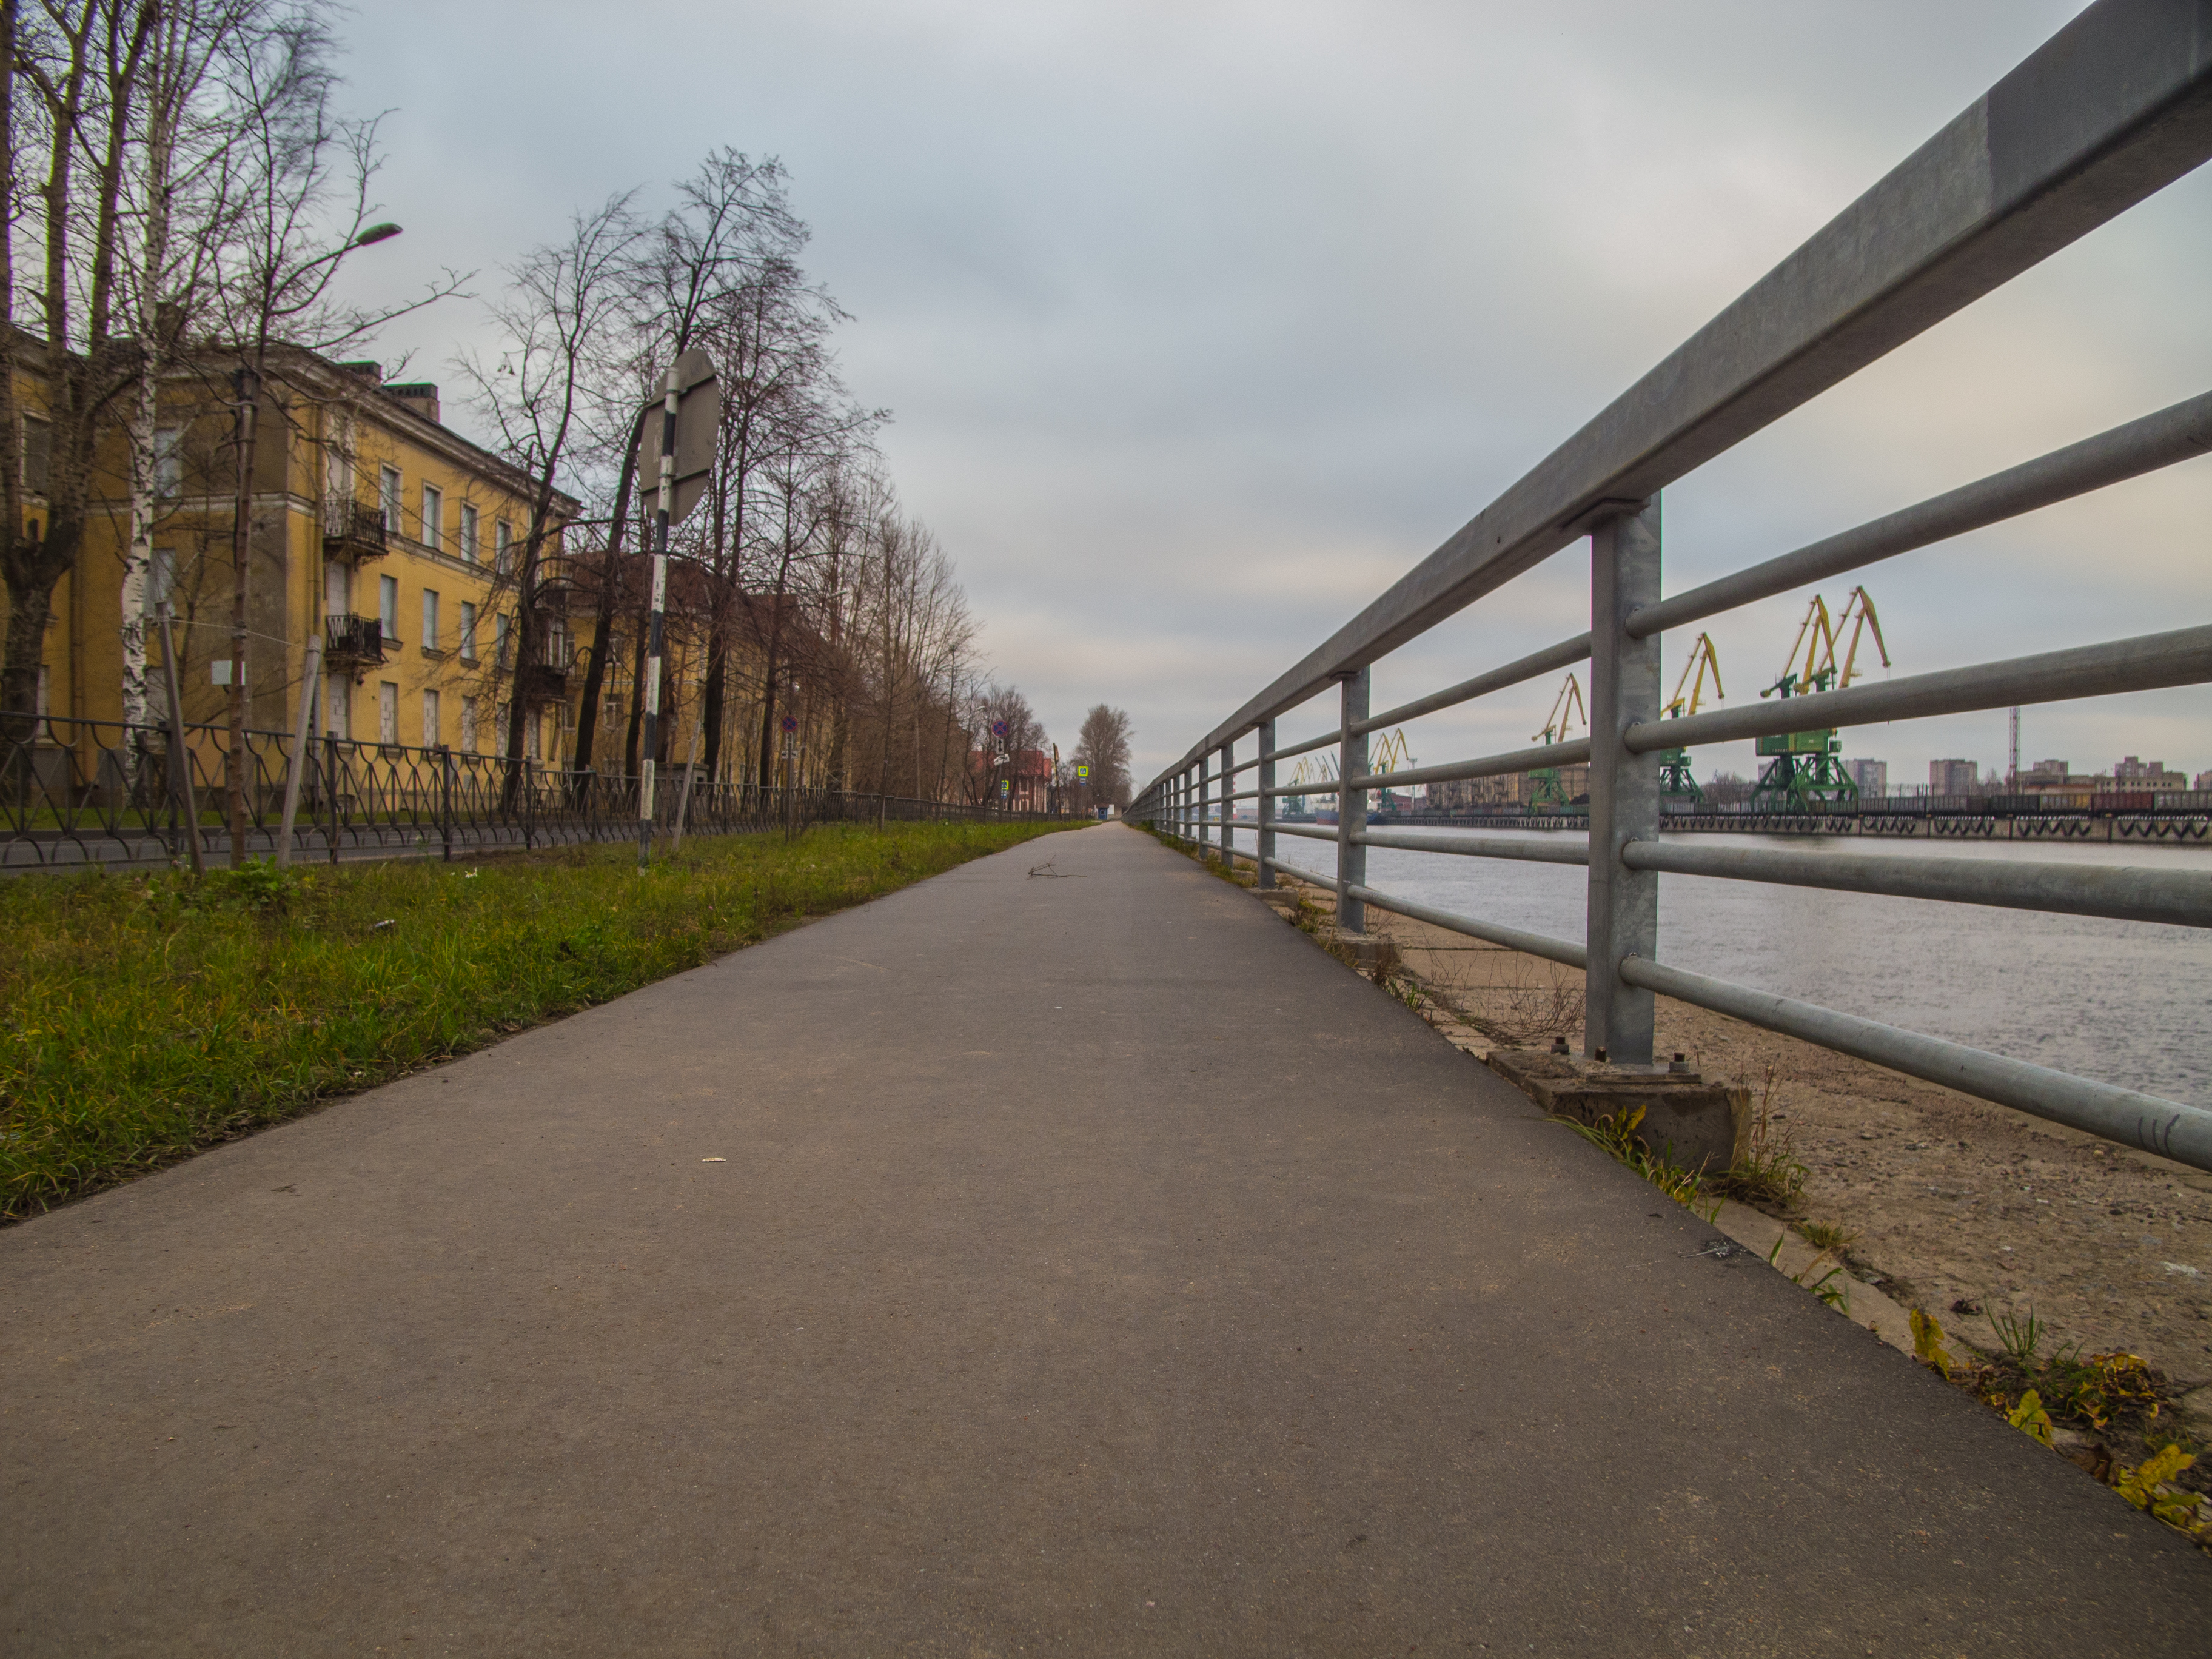
image, road, infrastructure, road surface, asphalt, guard rail, bridge, thoroughfare, walkway, lane, tar, sidewalk, suburb, driveway, building material, path, nonbuilding structure